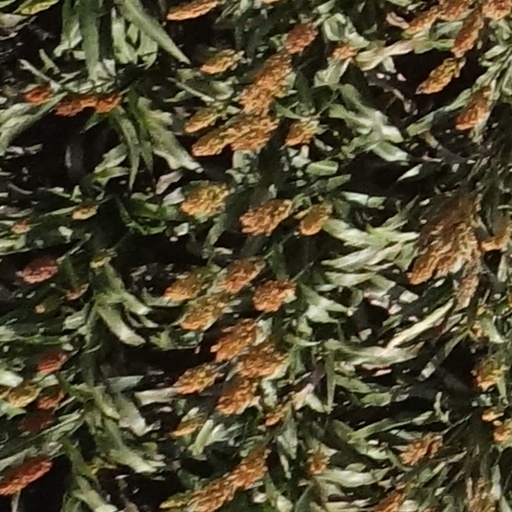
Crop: sorghum